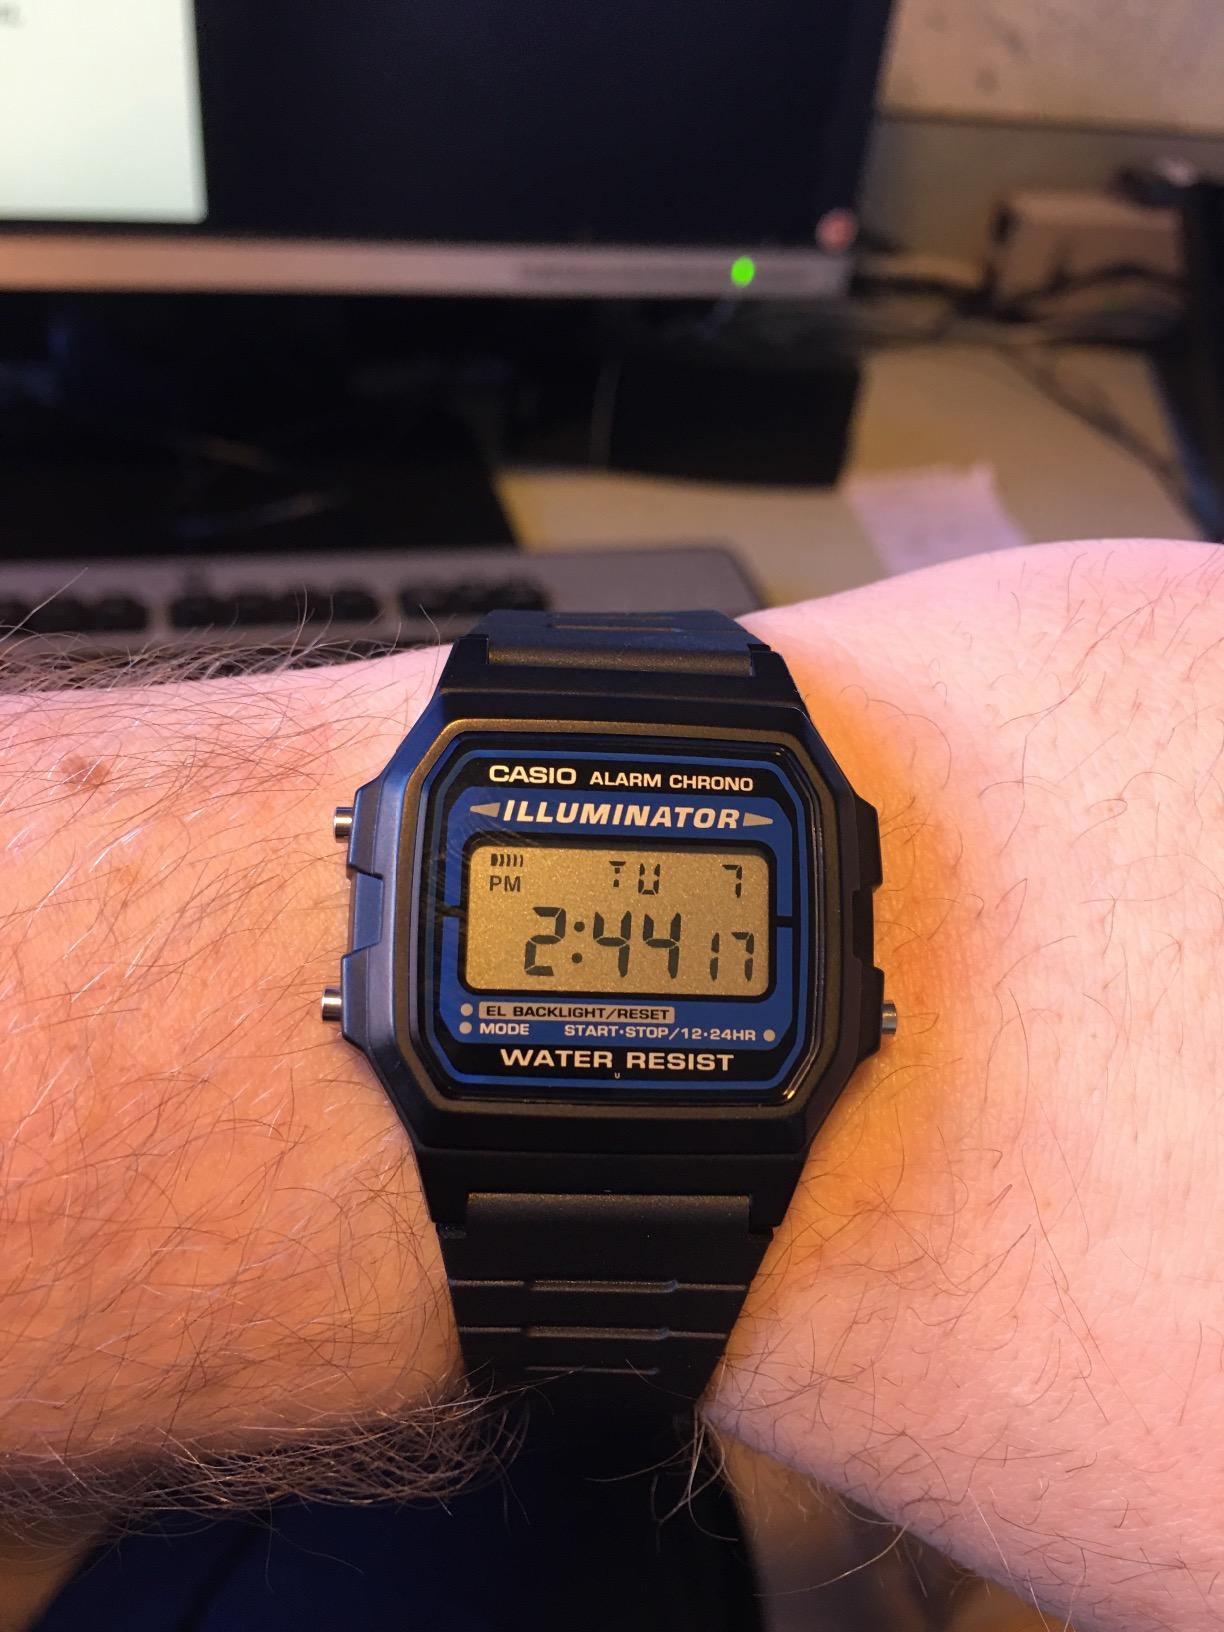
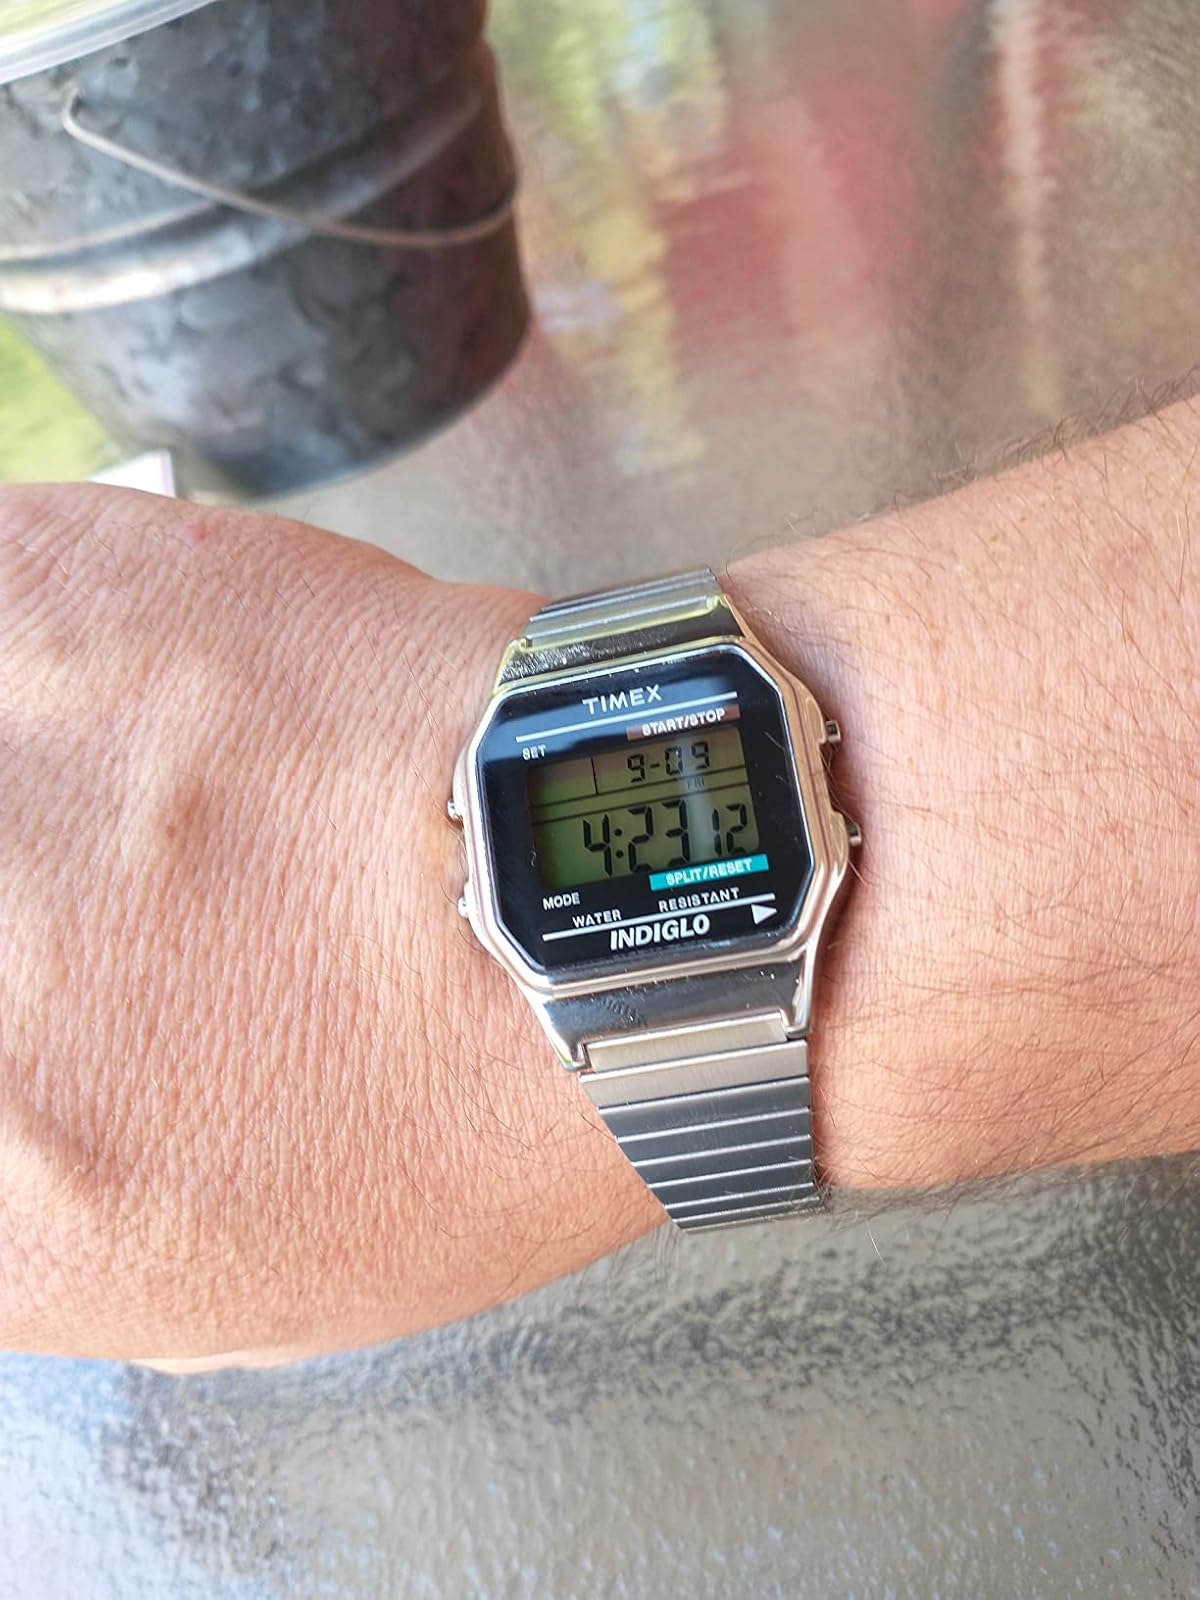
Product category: accessories_watch
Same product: no